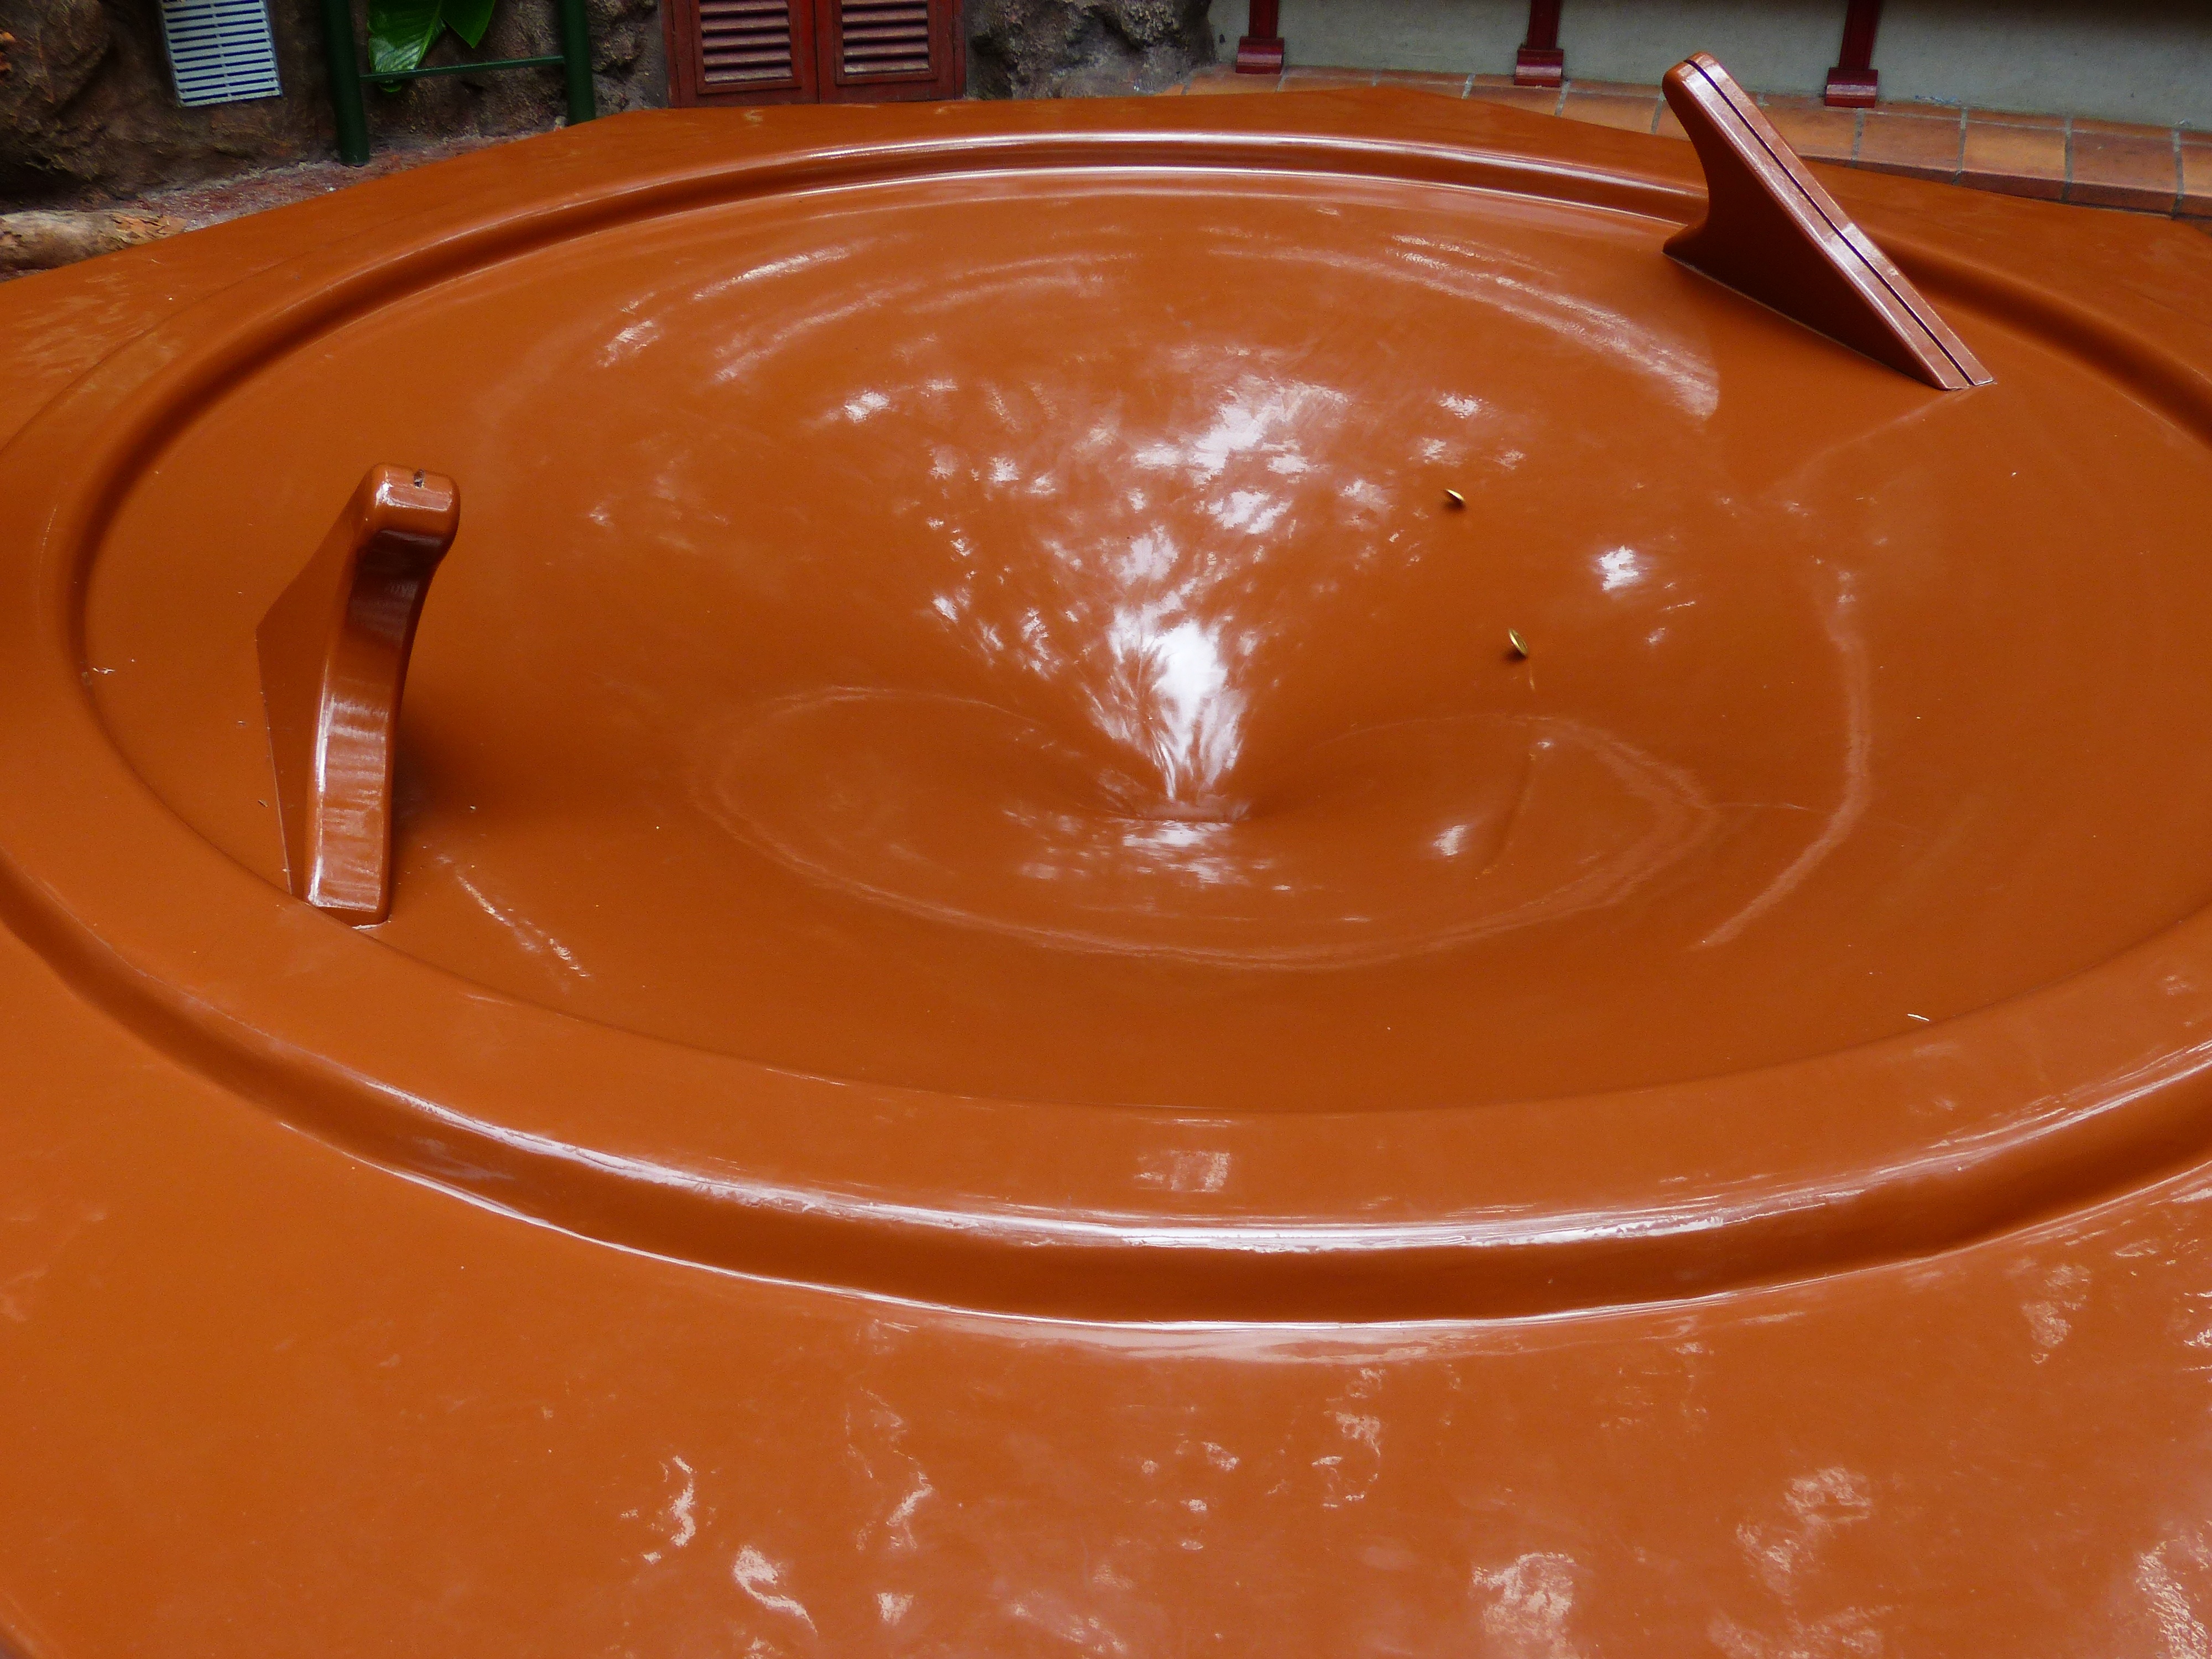
wheel, spiral, food, produce, money, brown, coin, circles, coins, funnel, coin operated, fundraiser, donations funnel, monetary donation, money collector, gravity hopper, coin dispenser